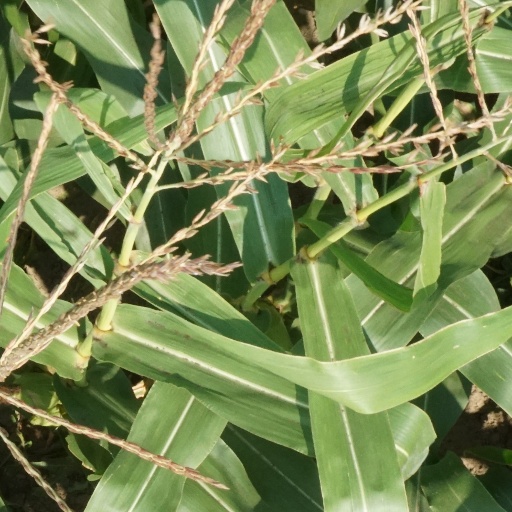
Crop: maize; corn